Daily life of the Etruscans

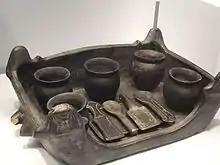
Table service from 550 - 500 BCE found in a tomb at Chiusi.

Posidonios, a Greek historian, described the richness of the Etruscan table: "Twice a day, the Etruscans prepared a sumptuous table with all the amenities of a fine life; arranged tablecloths embroidered with flowers; covered the table with a large quantity of silver crockery; had a considerable number of slaves serve them". This points to the life of wealthy men, quite different from that of the common people.